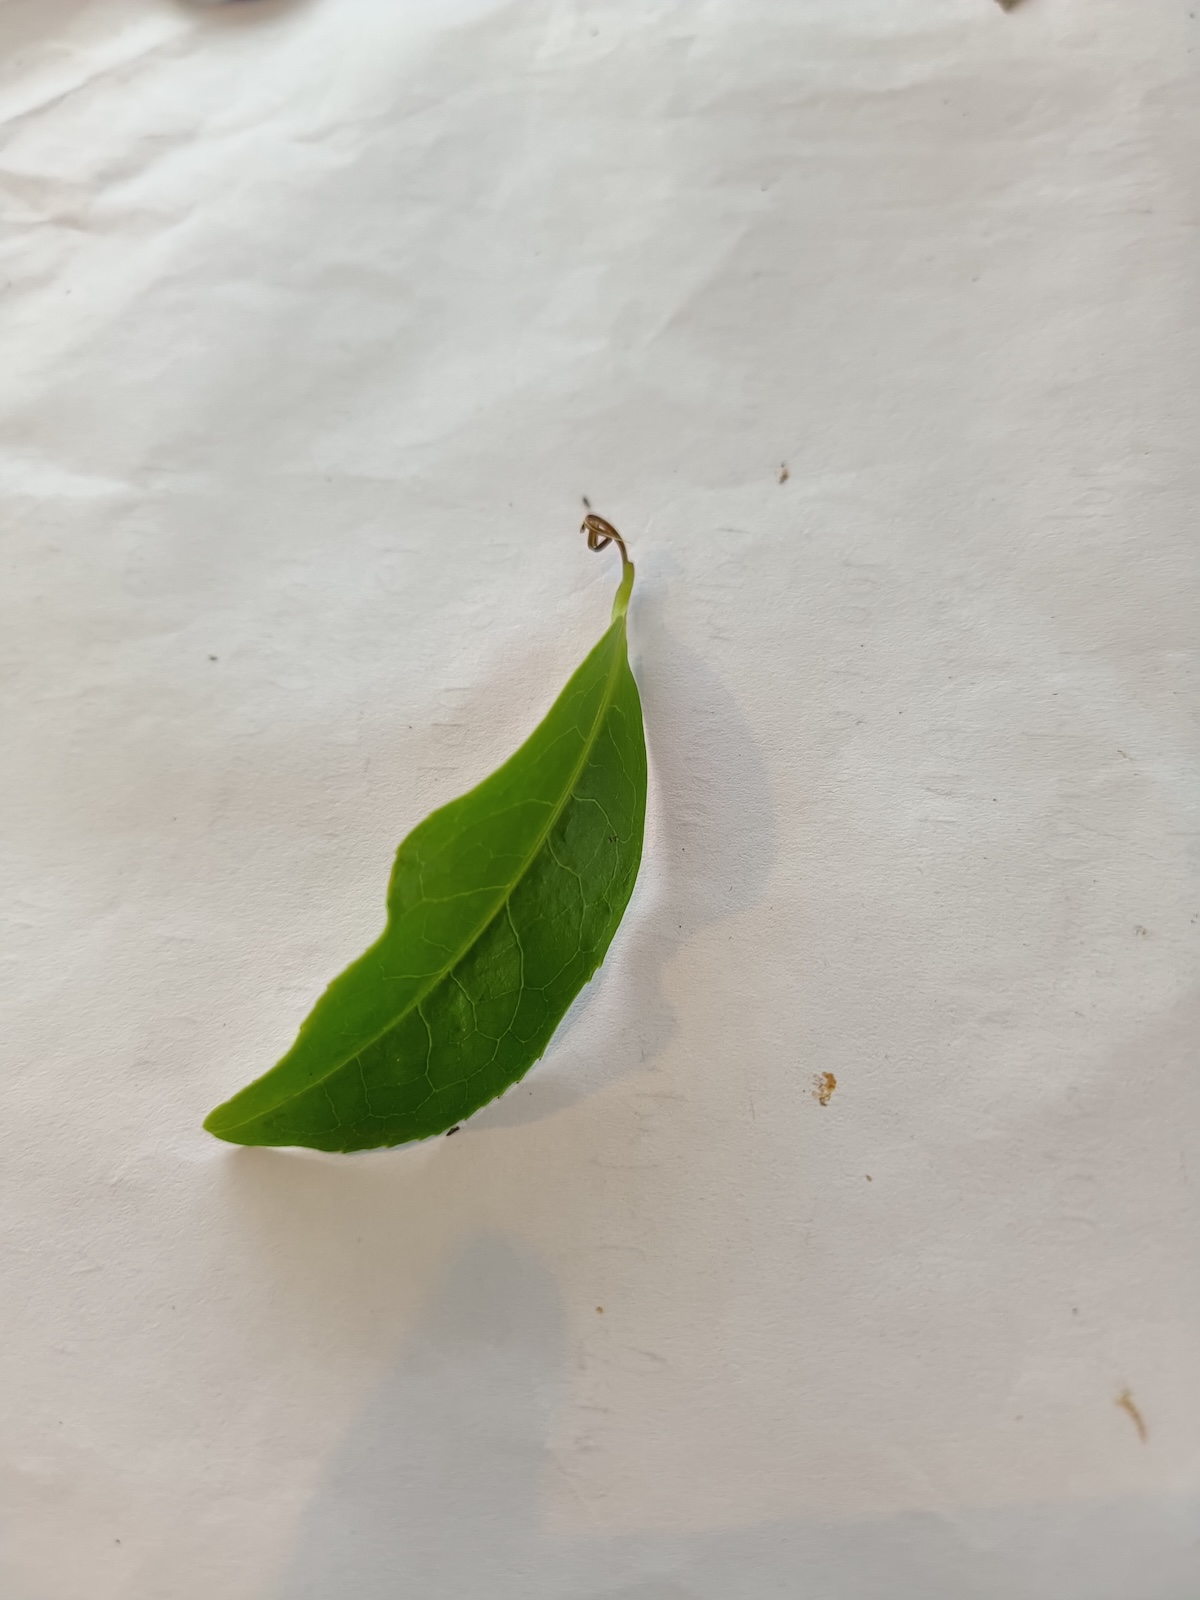
Label: Healthy leaf